Freshwater, Yarmouth and Newport Railway

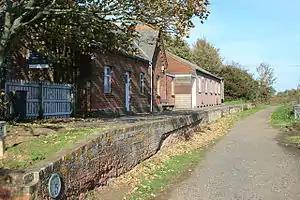
Yarmouth station in 2008

By 1880 the Isle of Wight was well supplied with railways in its eastern and northern areas, connecting Ryde with Newport and Cowes, and Ryde and Newport with Sandown and Ventnor. The more beautiful, but more thinly-populated west was untouched. Newport was the industrial centre on the island, and its geographical position on the River Medina made it a natural connection point. The Cowes and Newport Railway had a junction station there.